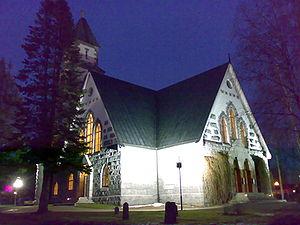
L'Église d'Hirvensalmi est située au 6 Rue Kirkkotie à Hirvensalmi dans la région de Savonie en Finlande.
Josef Daniel Stenbäck est un architecte et ingénieur finlandais. Il a conçu 35 églises en Finlande et en Carélie finlandaise. Les églises de Stenbäck sont de Style romantique national et de Style néogothique avec pour certaines des influences Art nouveau.